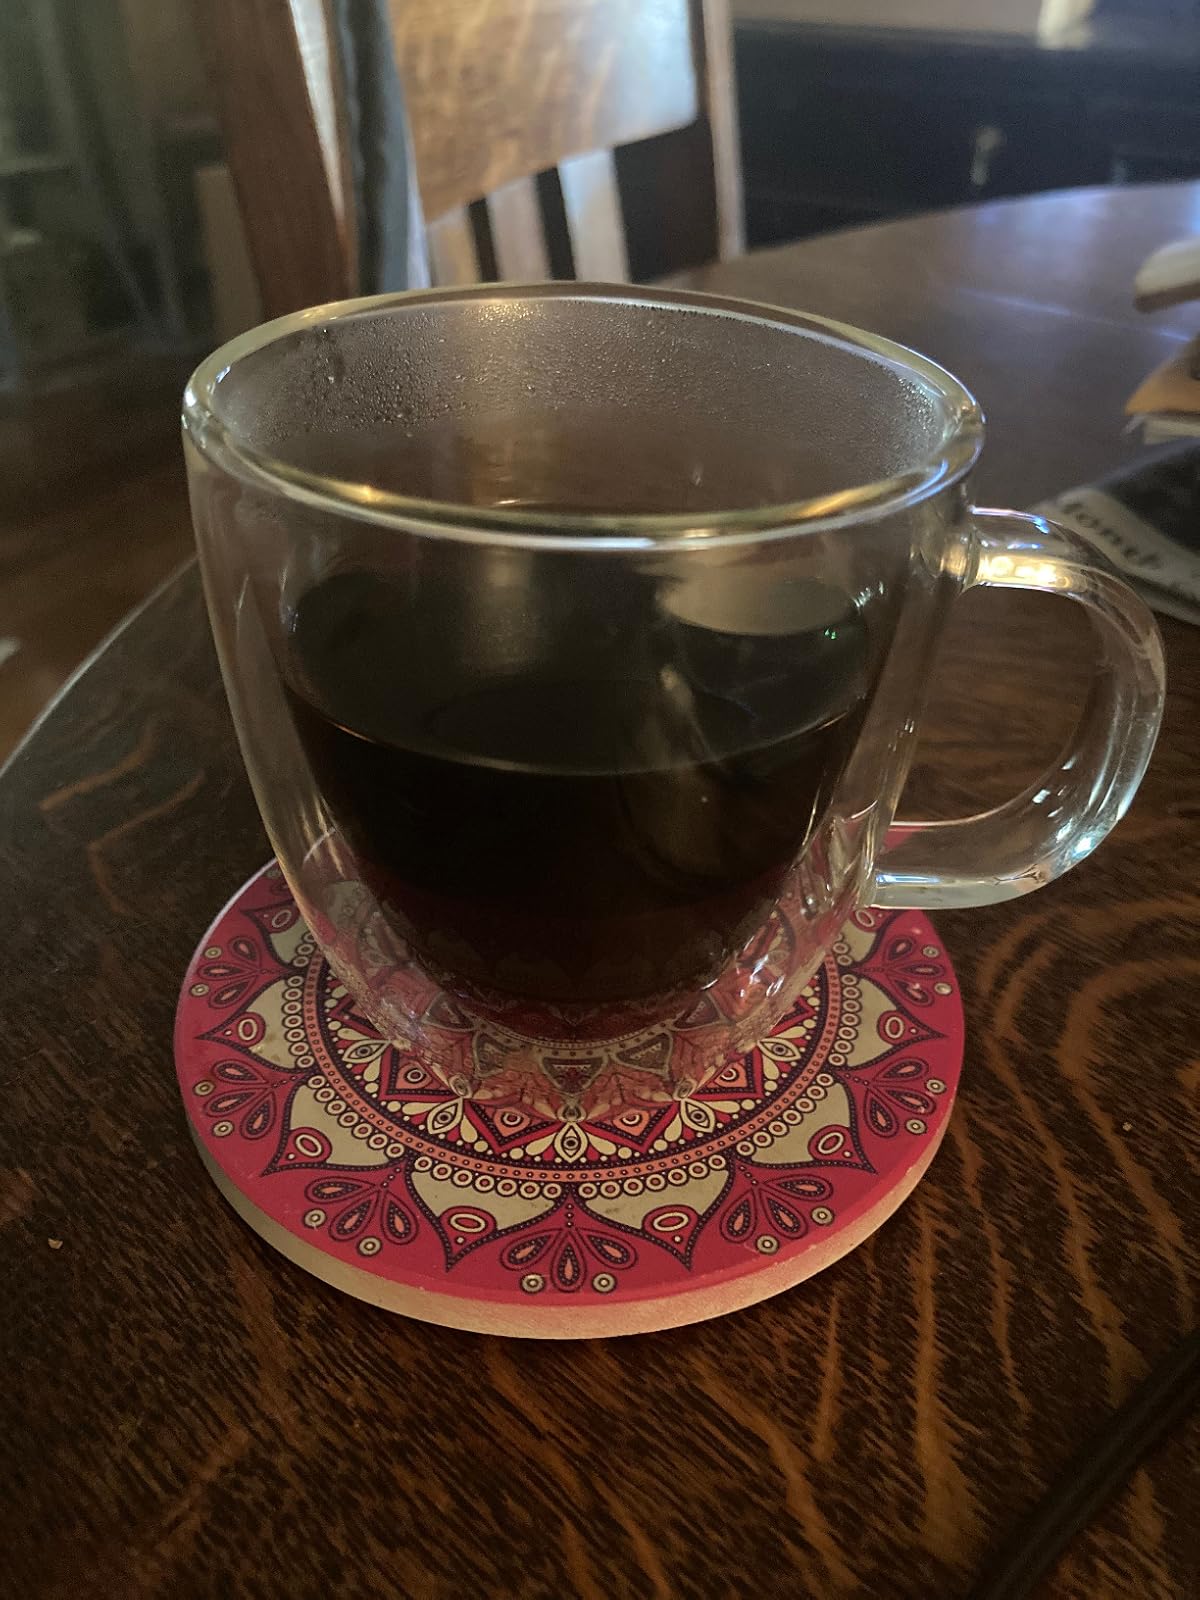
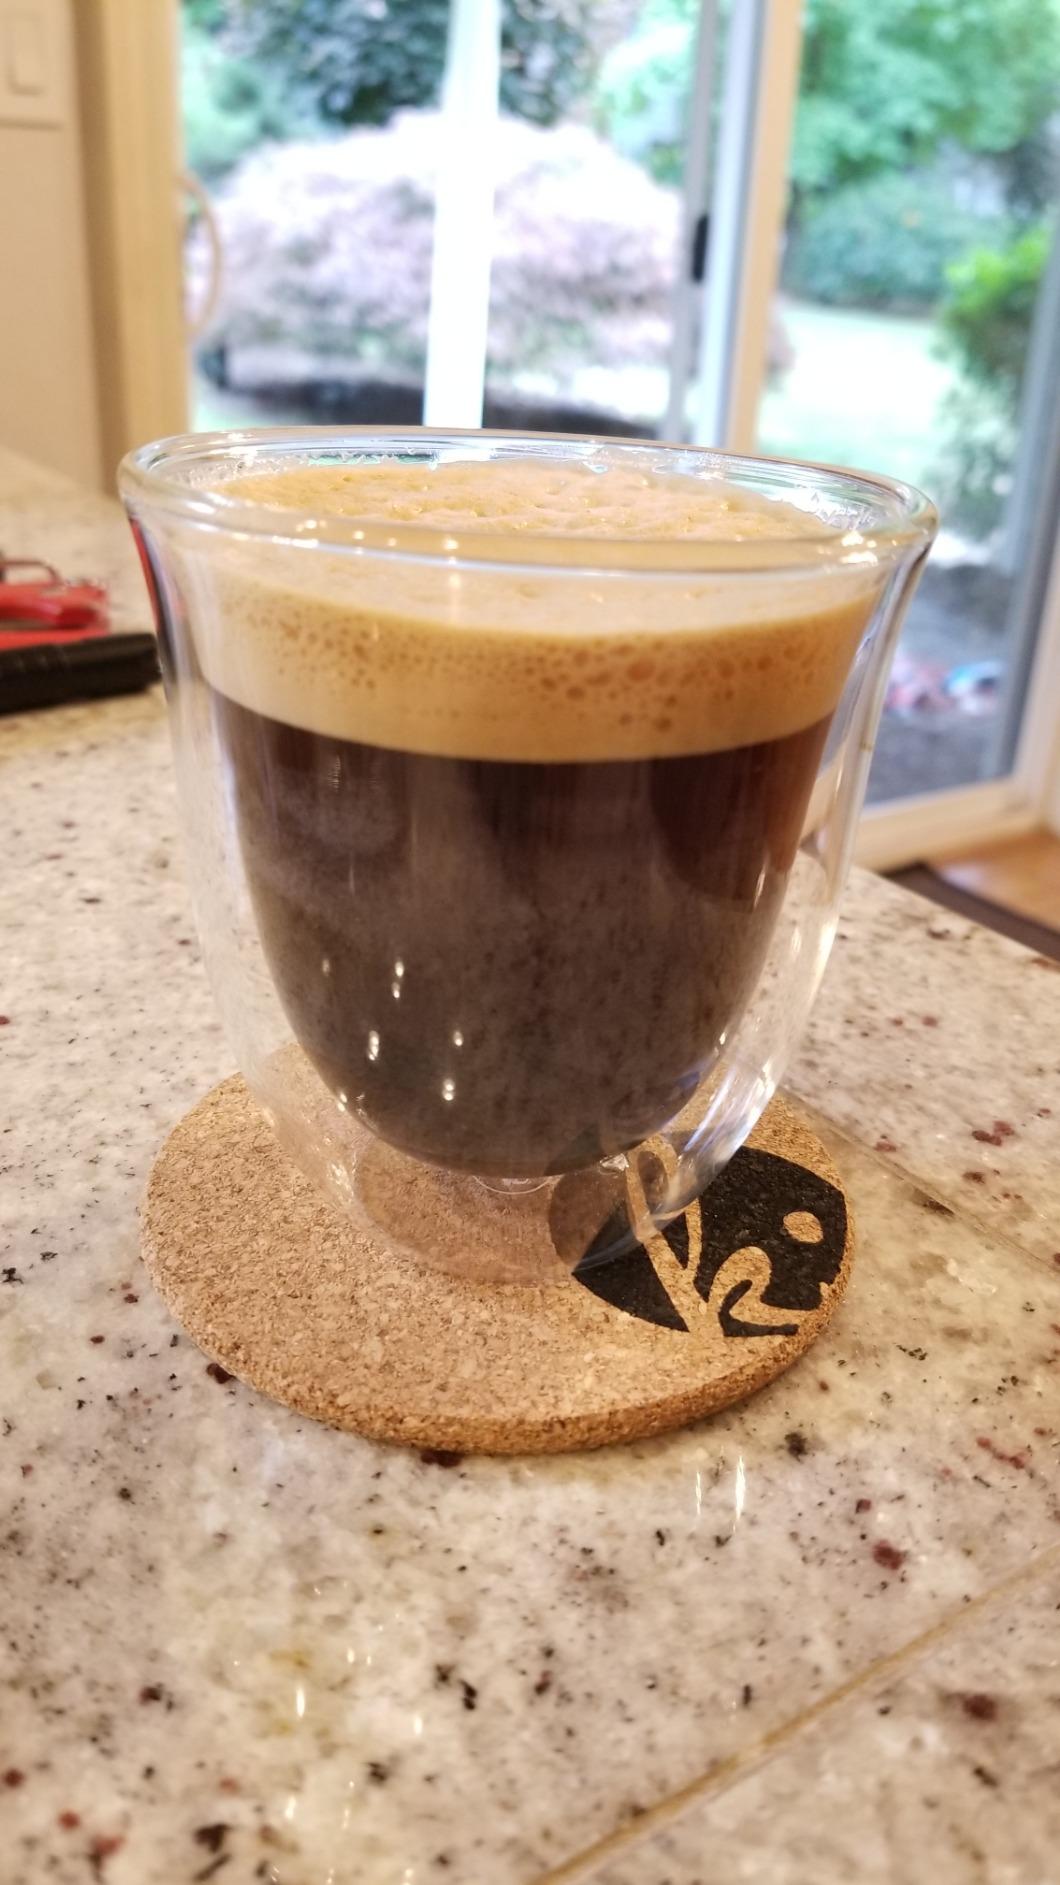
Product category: items_mug
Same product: no